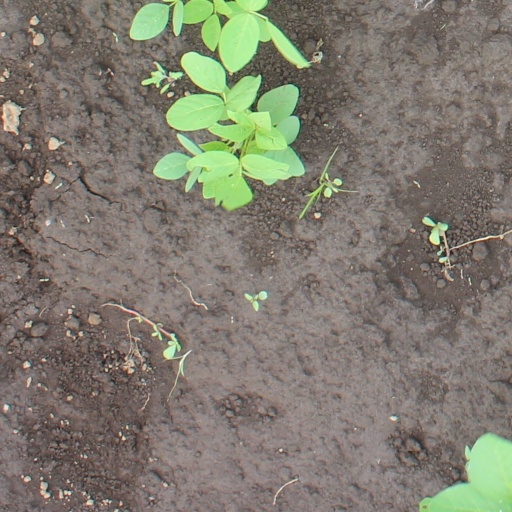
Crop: soybean